Eric Brown (pilot)

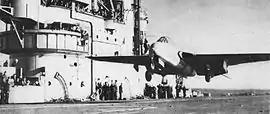
On 3 December 1945, Brown became the first pilot to land on and take off (pictured) from an aircraft carrier in a jet aircraft, when he flew a de Havilland Sea Vampire to .

Captain Eric Melrose "Winkle" Brown, , Hon FRAeS (21 January 1920 – 21 February 2016) was a British Royal Navy officer and test pilot who flew 487 types of aircraft, more than anyone else in history.